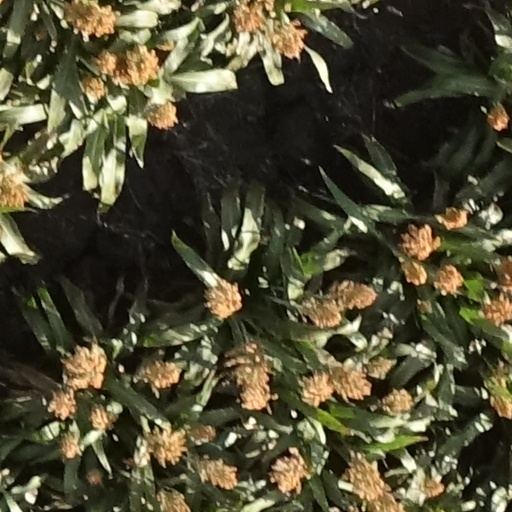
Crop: sorghum